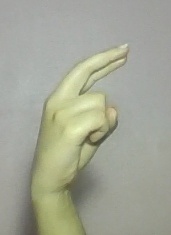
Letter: zay